Kreuzberg

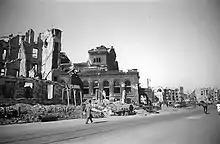
Saarlandstraße (today's Stresemannstraße) looking towards "Askanischer Platz" with the ruin of Anhalt Station and the tower stump of the "Protestant Saint Luke's Church", after the air raids during World War II

In addition to housing, Kreuzberg was also an industrial center of Berlin. The "export quarter" along Ritter Street consisted of many profitable small businesses, and the "press quarter" along Koch Street (Friedrichstadt) was the home of most of Germany's large newspapers, as well as the Ullstein, Scherl, and Mosse book publishers.